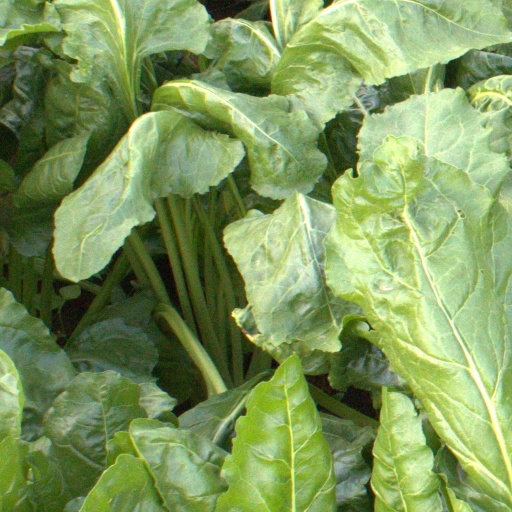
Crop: sugar beet